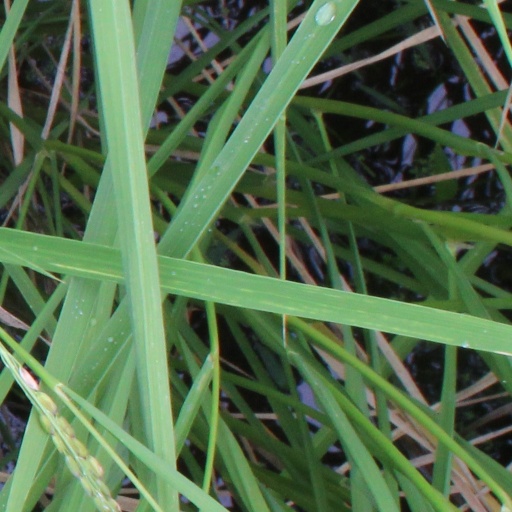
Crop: rice